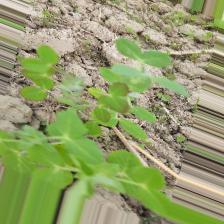
Label: Lentil Rust